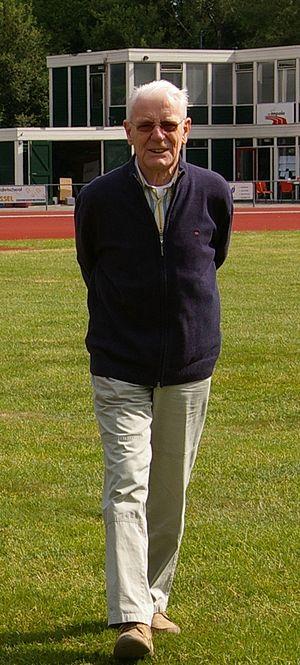
Jan Lammers est un athlète néerlandais, spécialiste des épreuves de sprint.